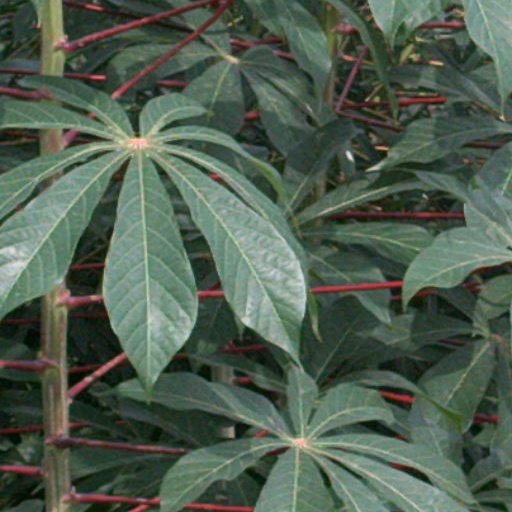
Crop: cassava